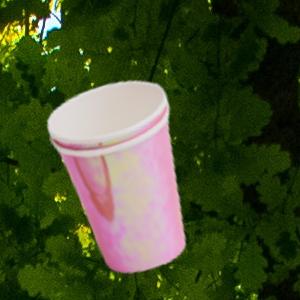
Label: cups